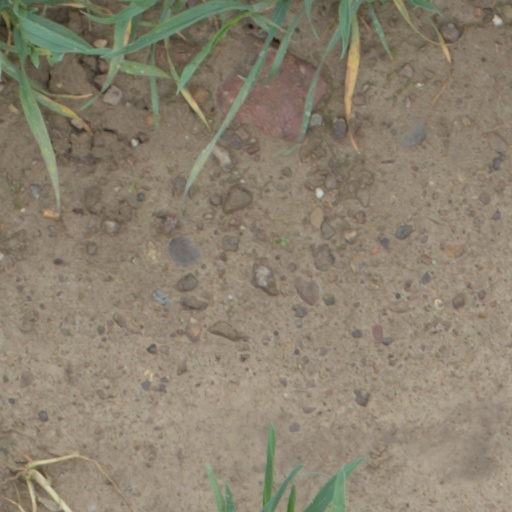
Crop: wheat